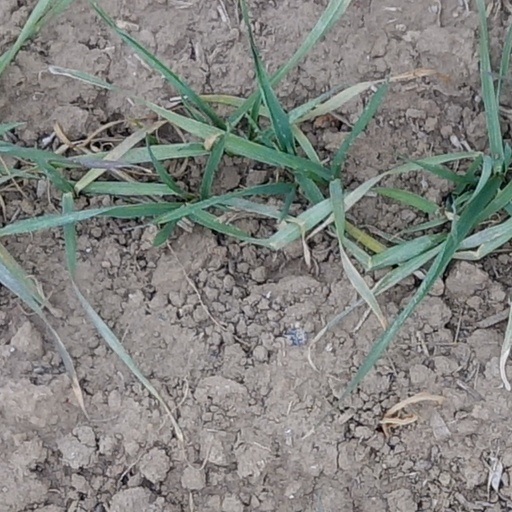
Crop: wheat